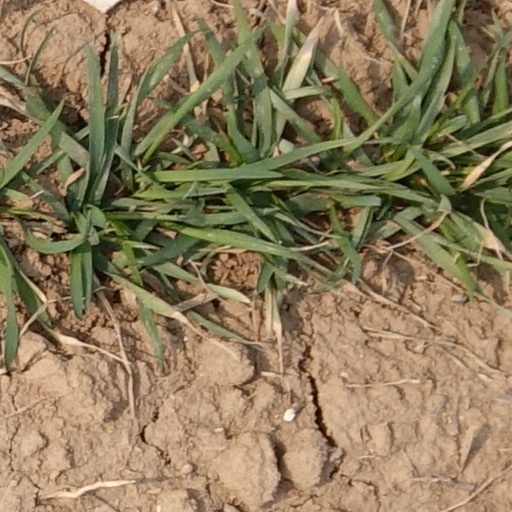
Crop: wheat